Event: Nepal Earthquake
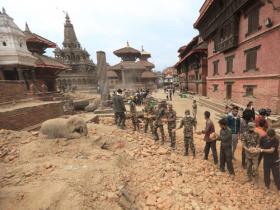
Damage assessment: damage